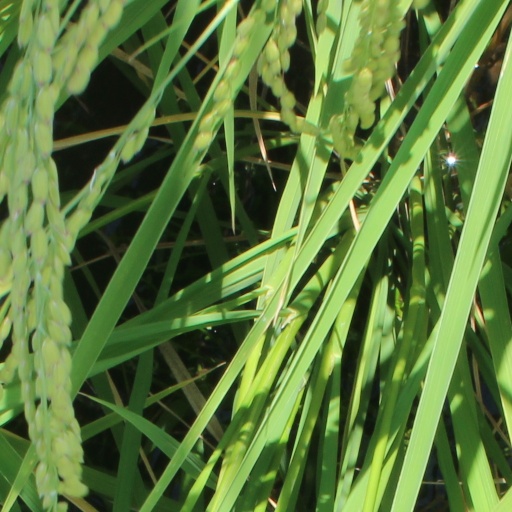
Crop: rice